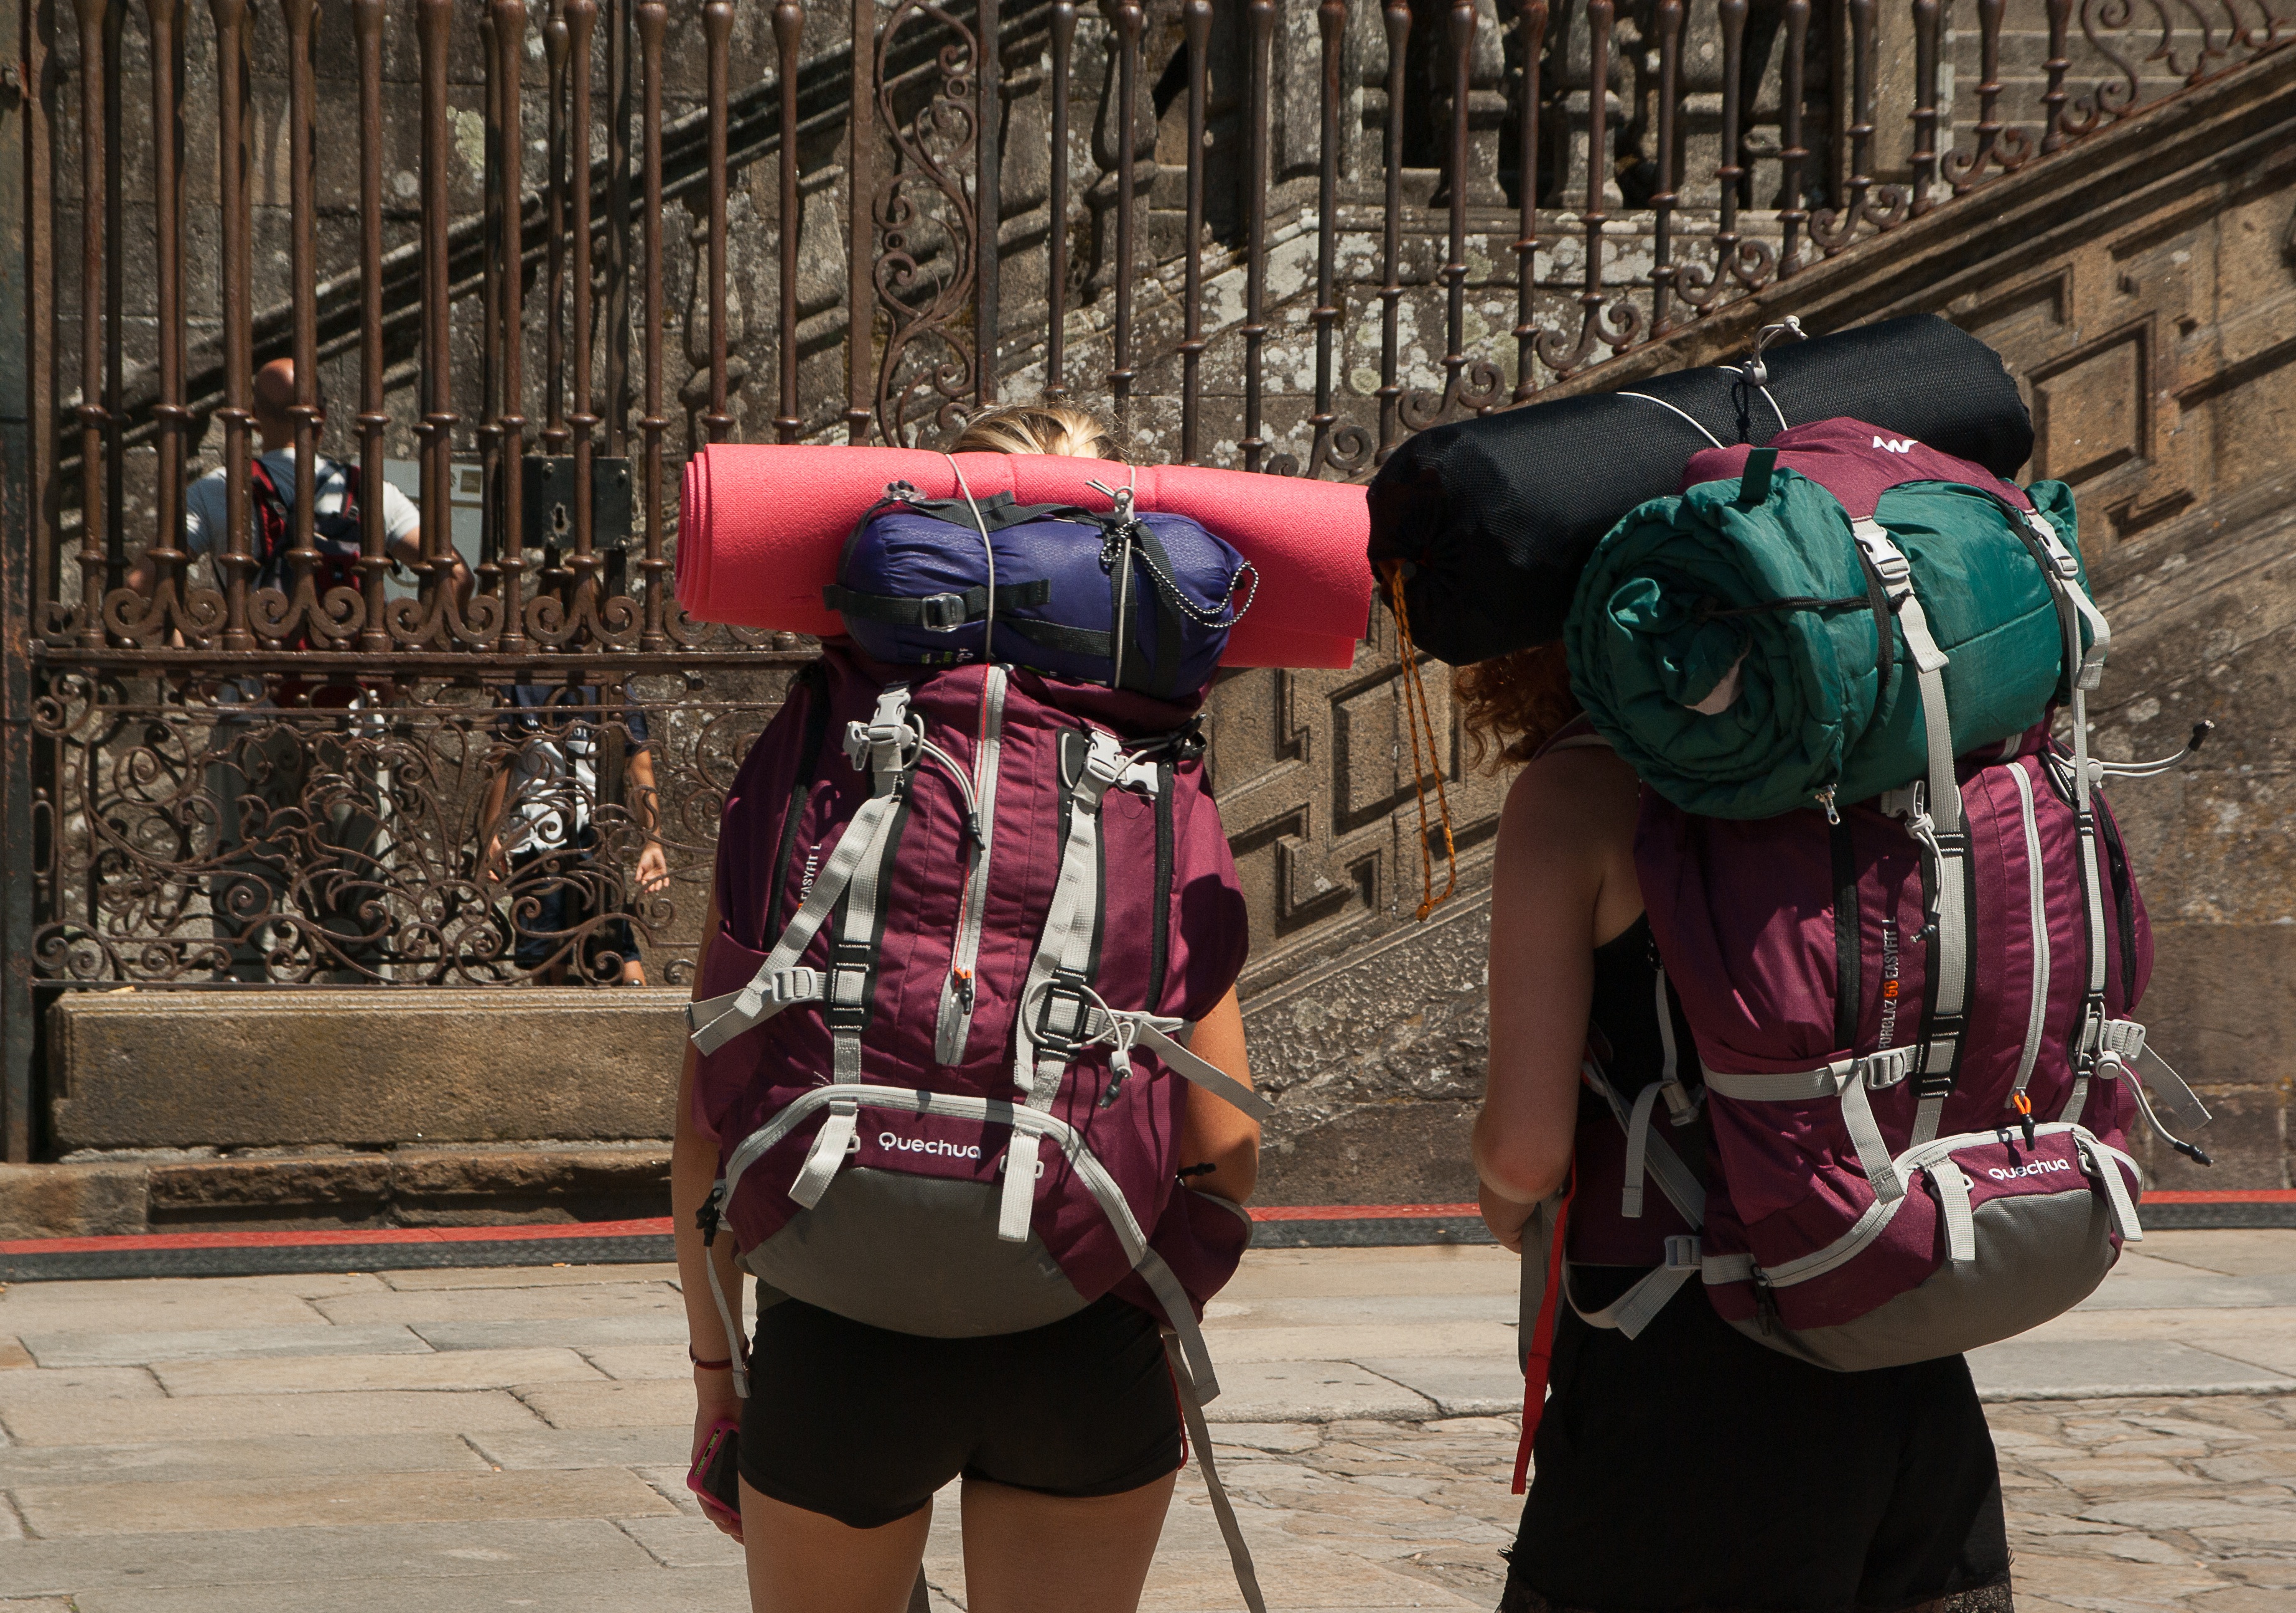
path, red, clothing, image, costume, walkers, compostela, backpacks